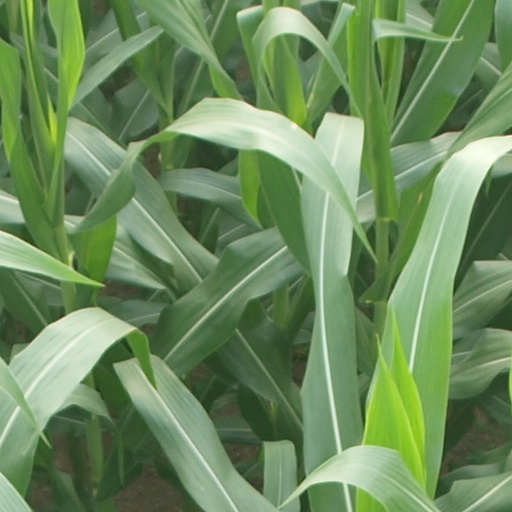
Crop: maize; corn